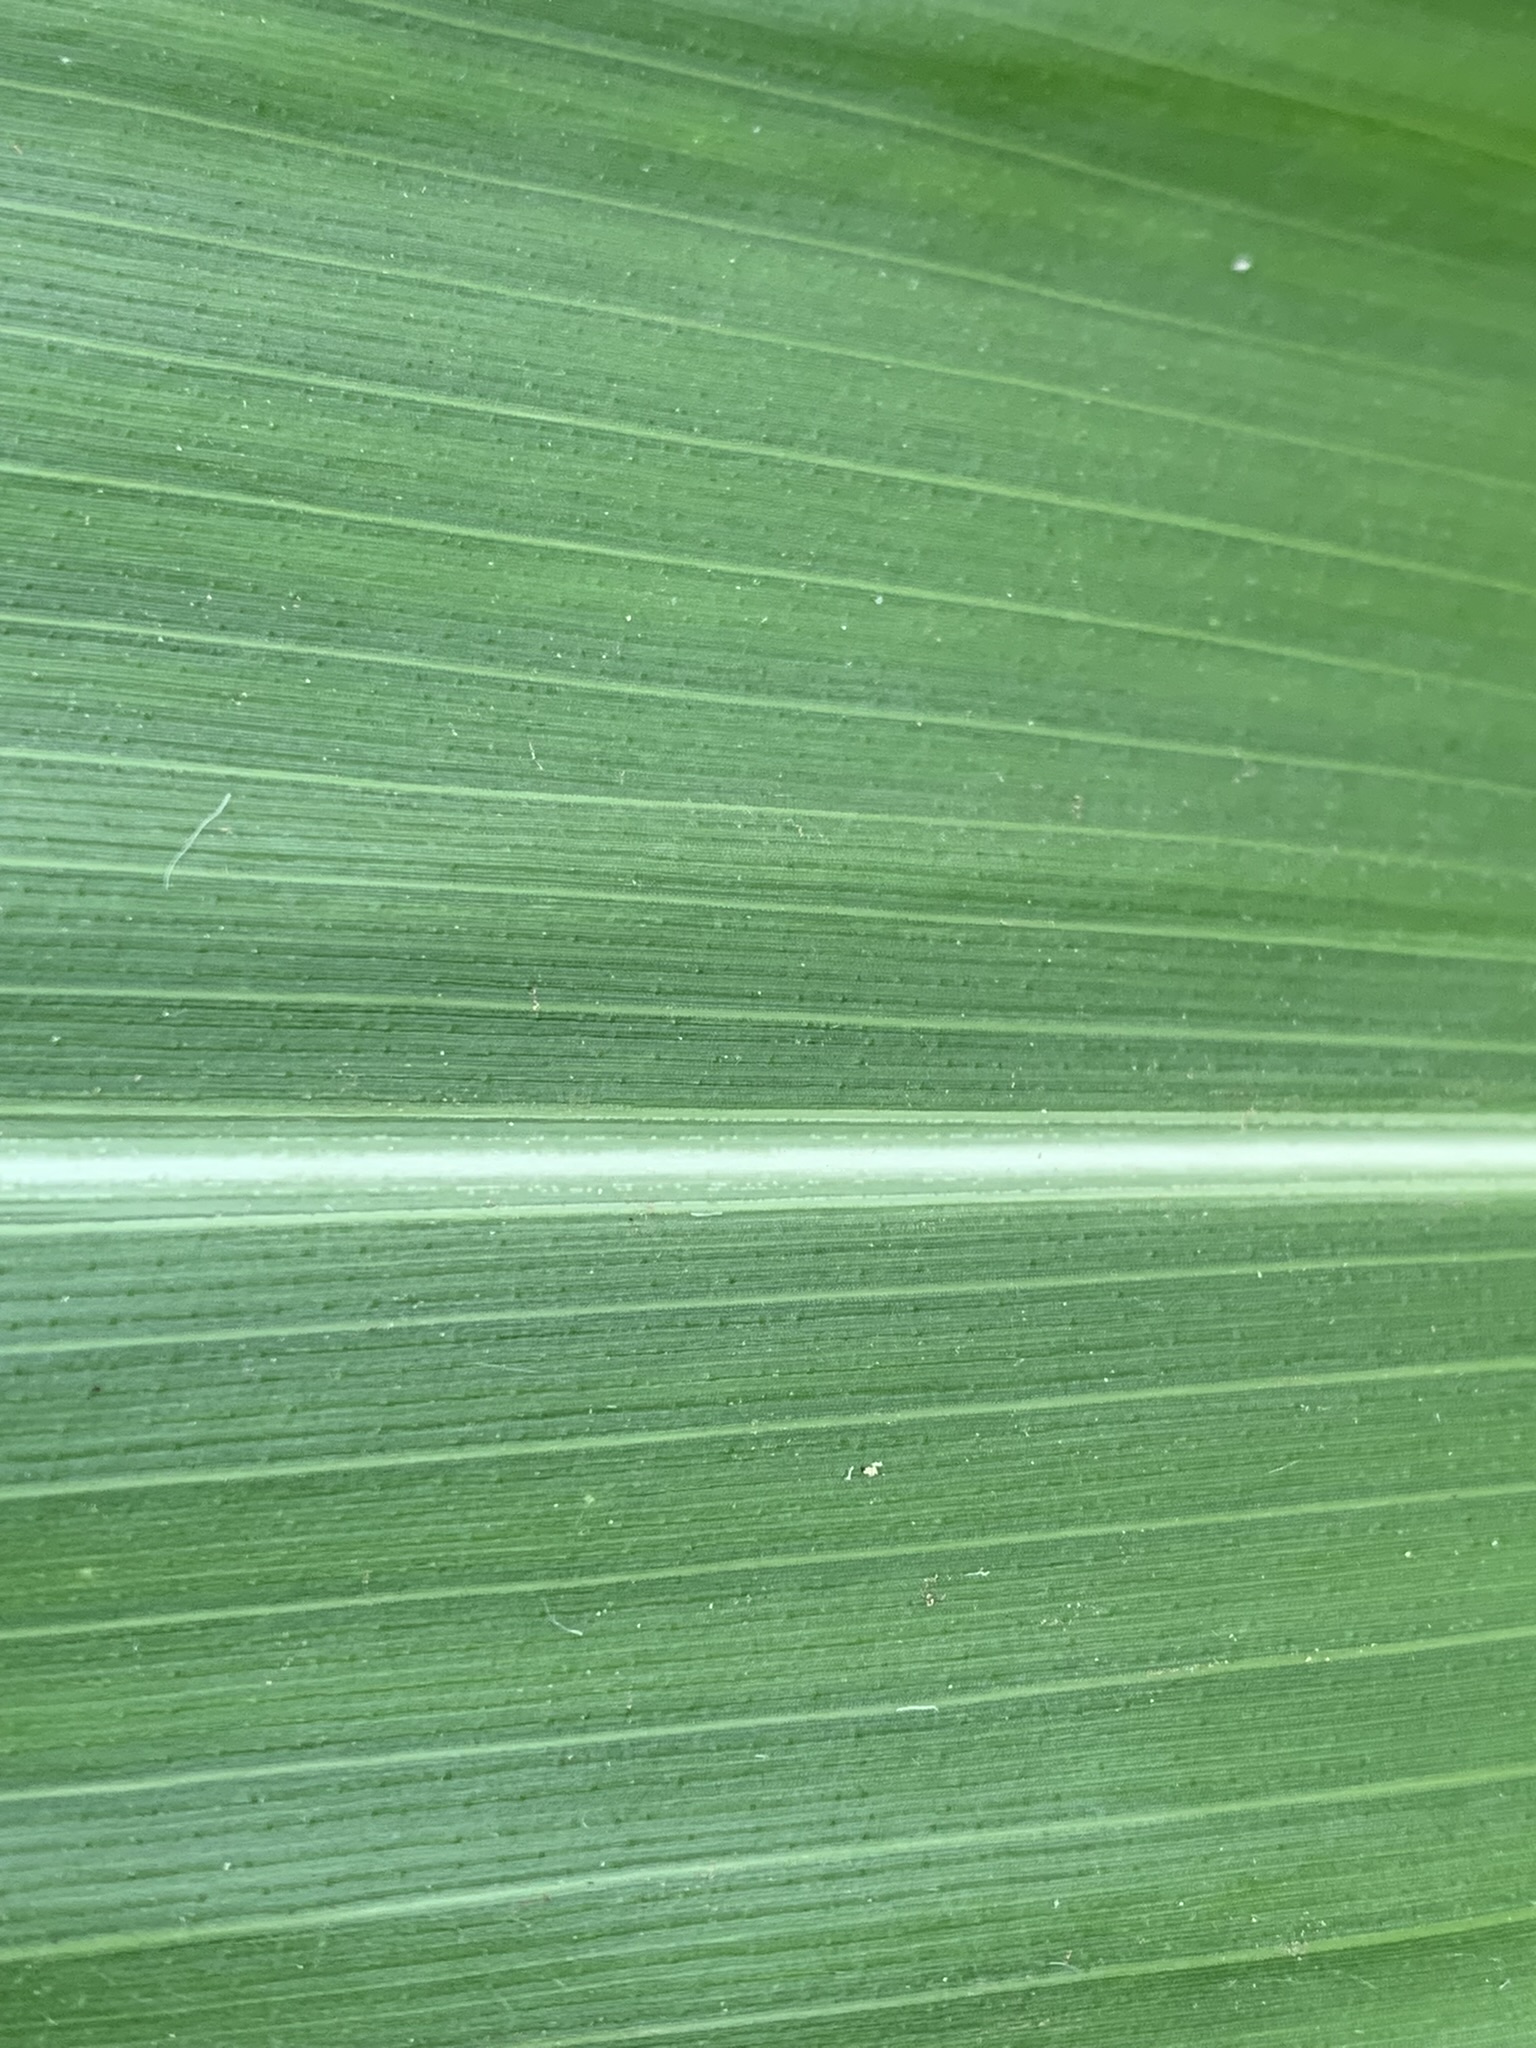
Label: Healthy